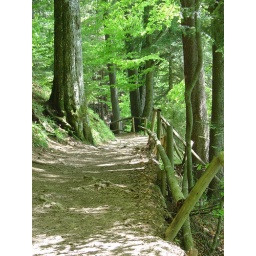
walking around the lake